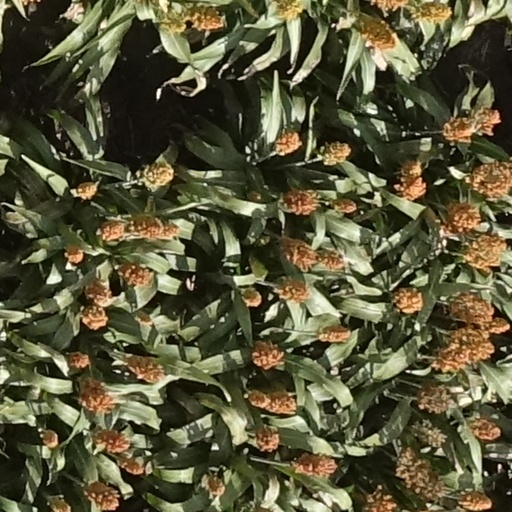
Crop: sorghum